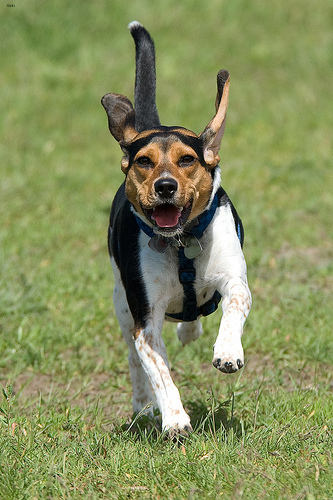
Breed: beagle